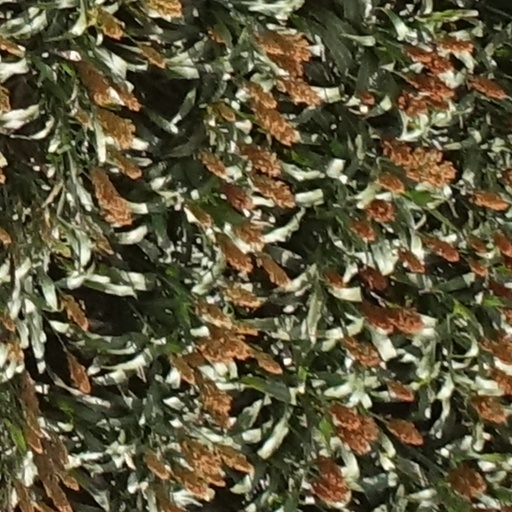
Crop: sorghum